Eddy Arnold

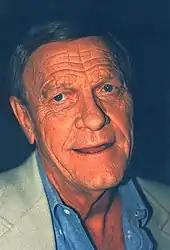
Arnold in 1998

In 1996, RCA issued an album of Arnold's main successes since 1944 as part of its 'Essential' series. Arnold, then 78 years old, retired from active singing, though he still performed occasionally. On May 16, 1998, the day after his 80th birthday, he announced his final retirement during a concert at the Hotel Orleans in Las Vegas. That same year, the National Academy of Recording Arts and Sciences inducted the recording of "Make The World Go Away" into the Grammy Hall of Fame. In 2000, he was awarded the National Medal of Arts. In 2005, Arnold received a Lifetime Achievement Award from the Recording Academy, and later that year, released a final album for RCA titled "After All These Years".